Dallas Buyers Club

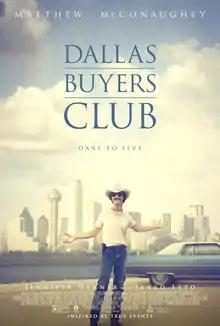
Theatrical release poster

Dallas Buyers Club is a 2013 American biographical drama film written by Craig Borten and Melisa Wallack, and directed by Jean-Marc Vallée. The film tells the story of Ron Woodroof (Matthew McConaughey), a cowboy diagnosed with AIDS in the mid-1980s, a time when both the etiology and the treatment of HIV/AIDS are poorly understood and its sufferers subject to stigma. As part of an ongoing experimental AIDS treatment movement, Woodroof smuggles unapproved pharmaceutical drugs into Texas to treat his symptoms. Here, he distributes them to fellow people with AIDS by establishing the "Dallas Buyers Club", all the while facing opposition from the Food and Drug Administration (FDA). Two fictional supporting characters, Dr. Eve Saks (Jennifer Garner), and Rayon (Jared Leto), were composite roles created from interviews with transgender AIDS patients, activists, and doctors. Presidential biographer and PEN-USA winner Bill Minutaglio wrote the first magazine profile of the Dallas Buyers Club in 1992. The article, which featured interviews with Woodroof and also recreated his dramatic international exploits, attracted widespread attention from filmmakers and journalists.